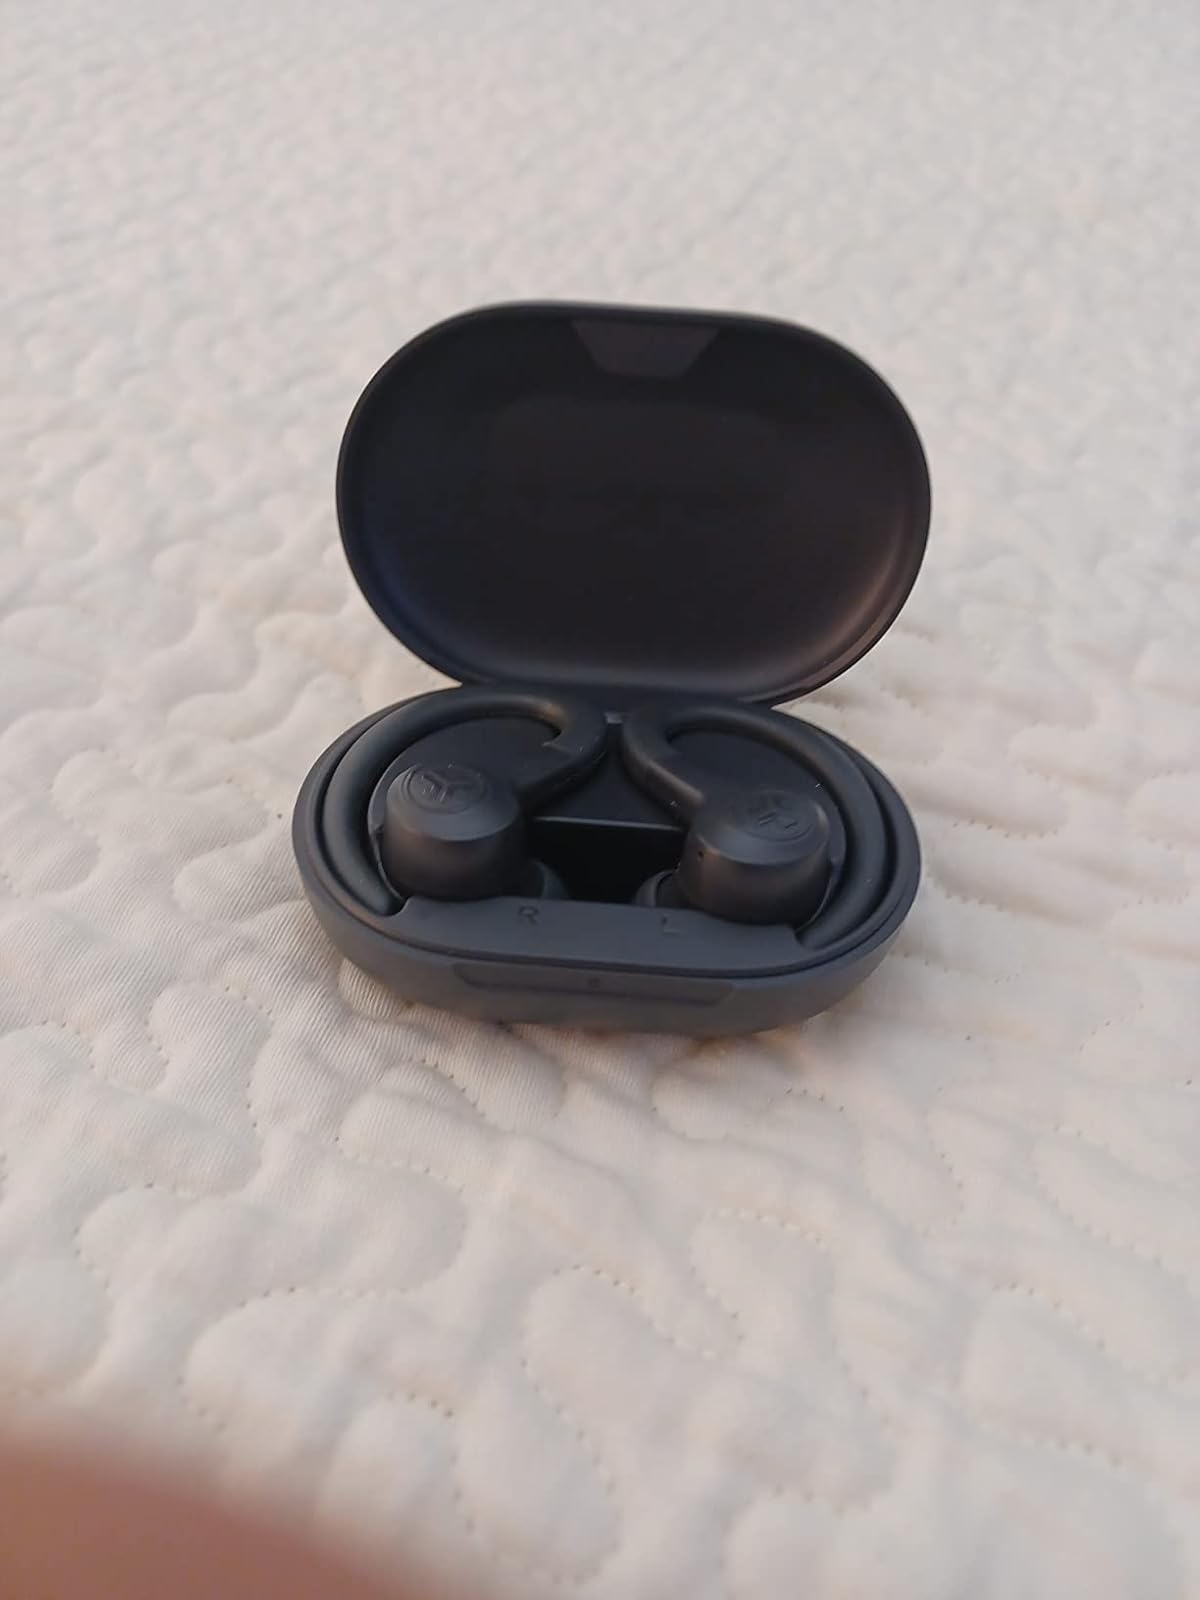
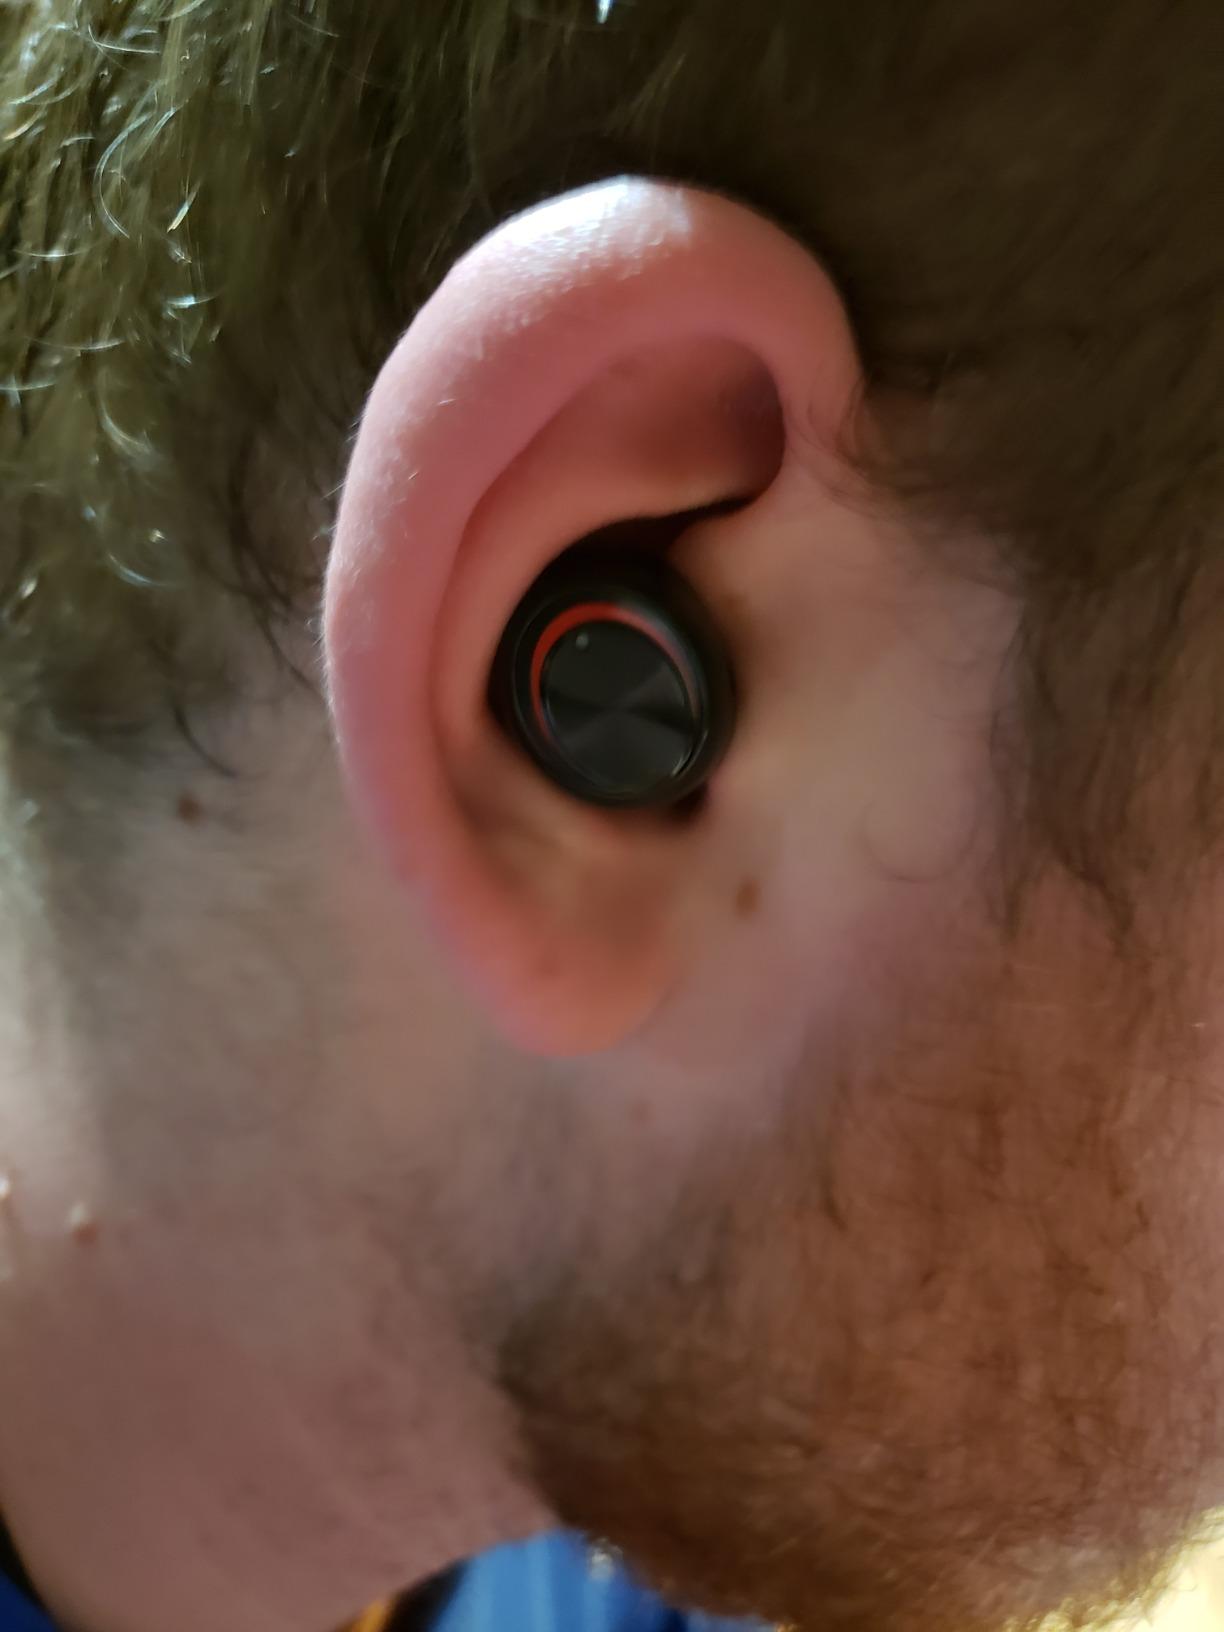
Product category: earbuds
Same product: no